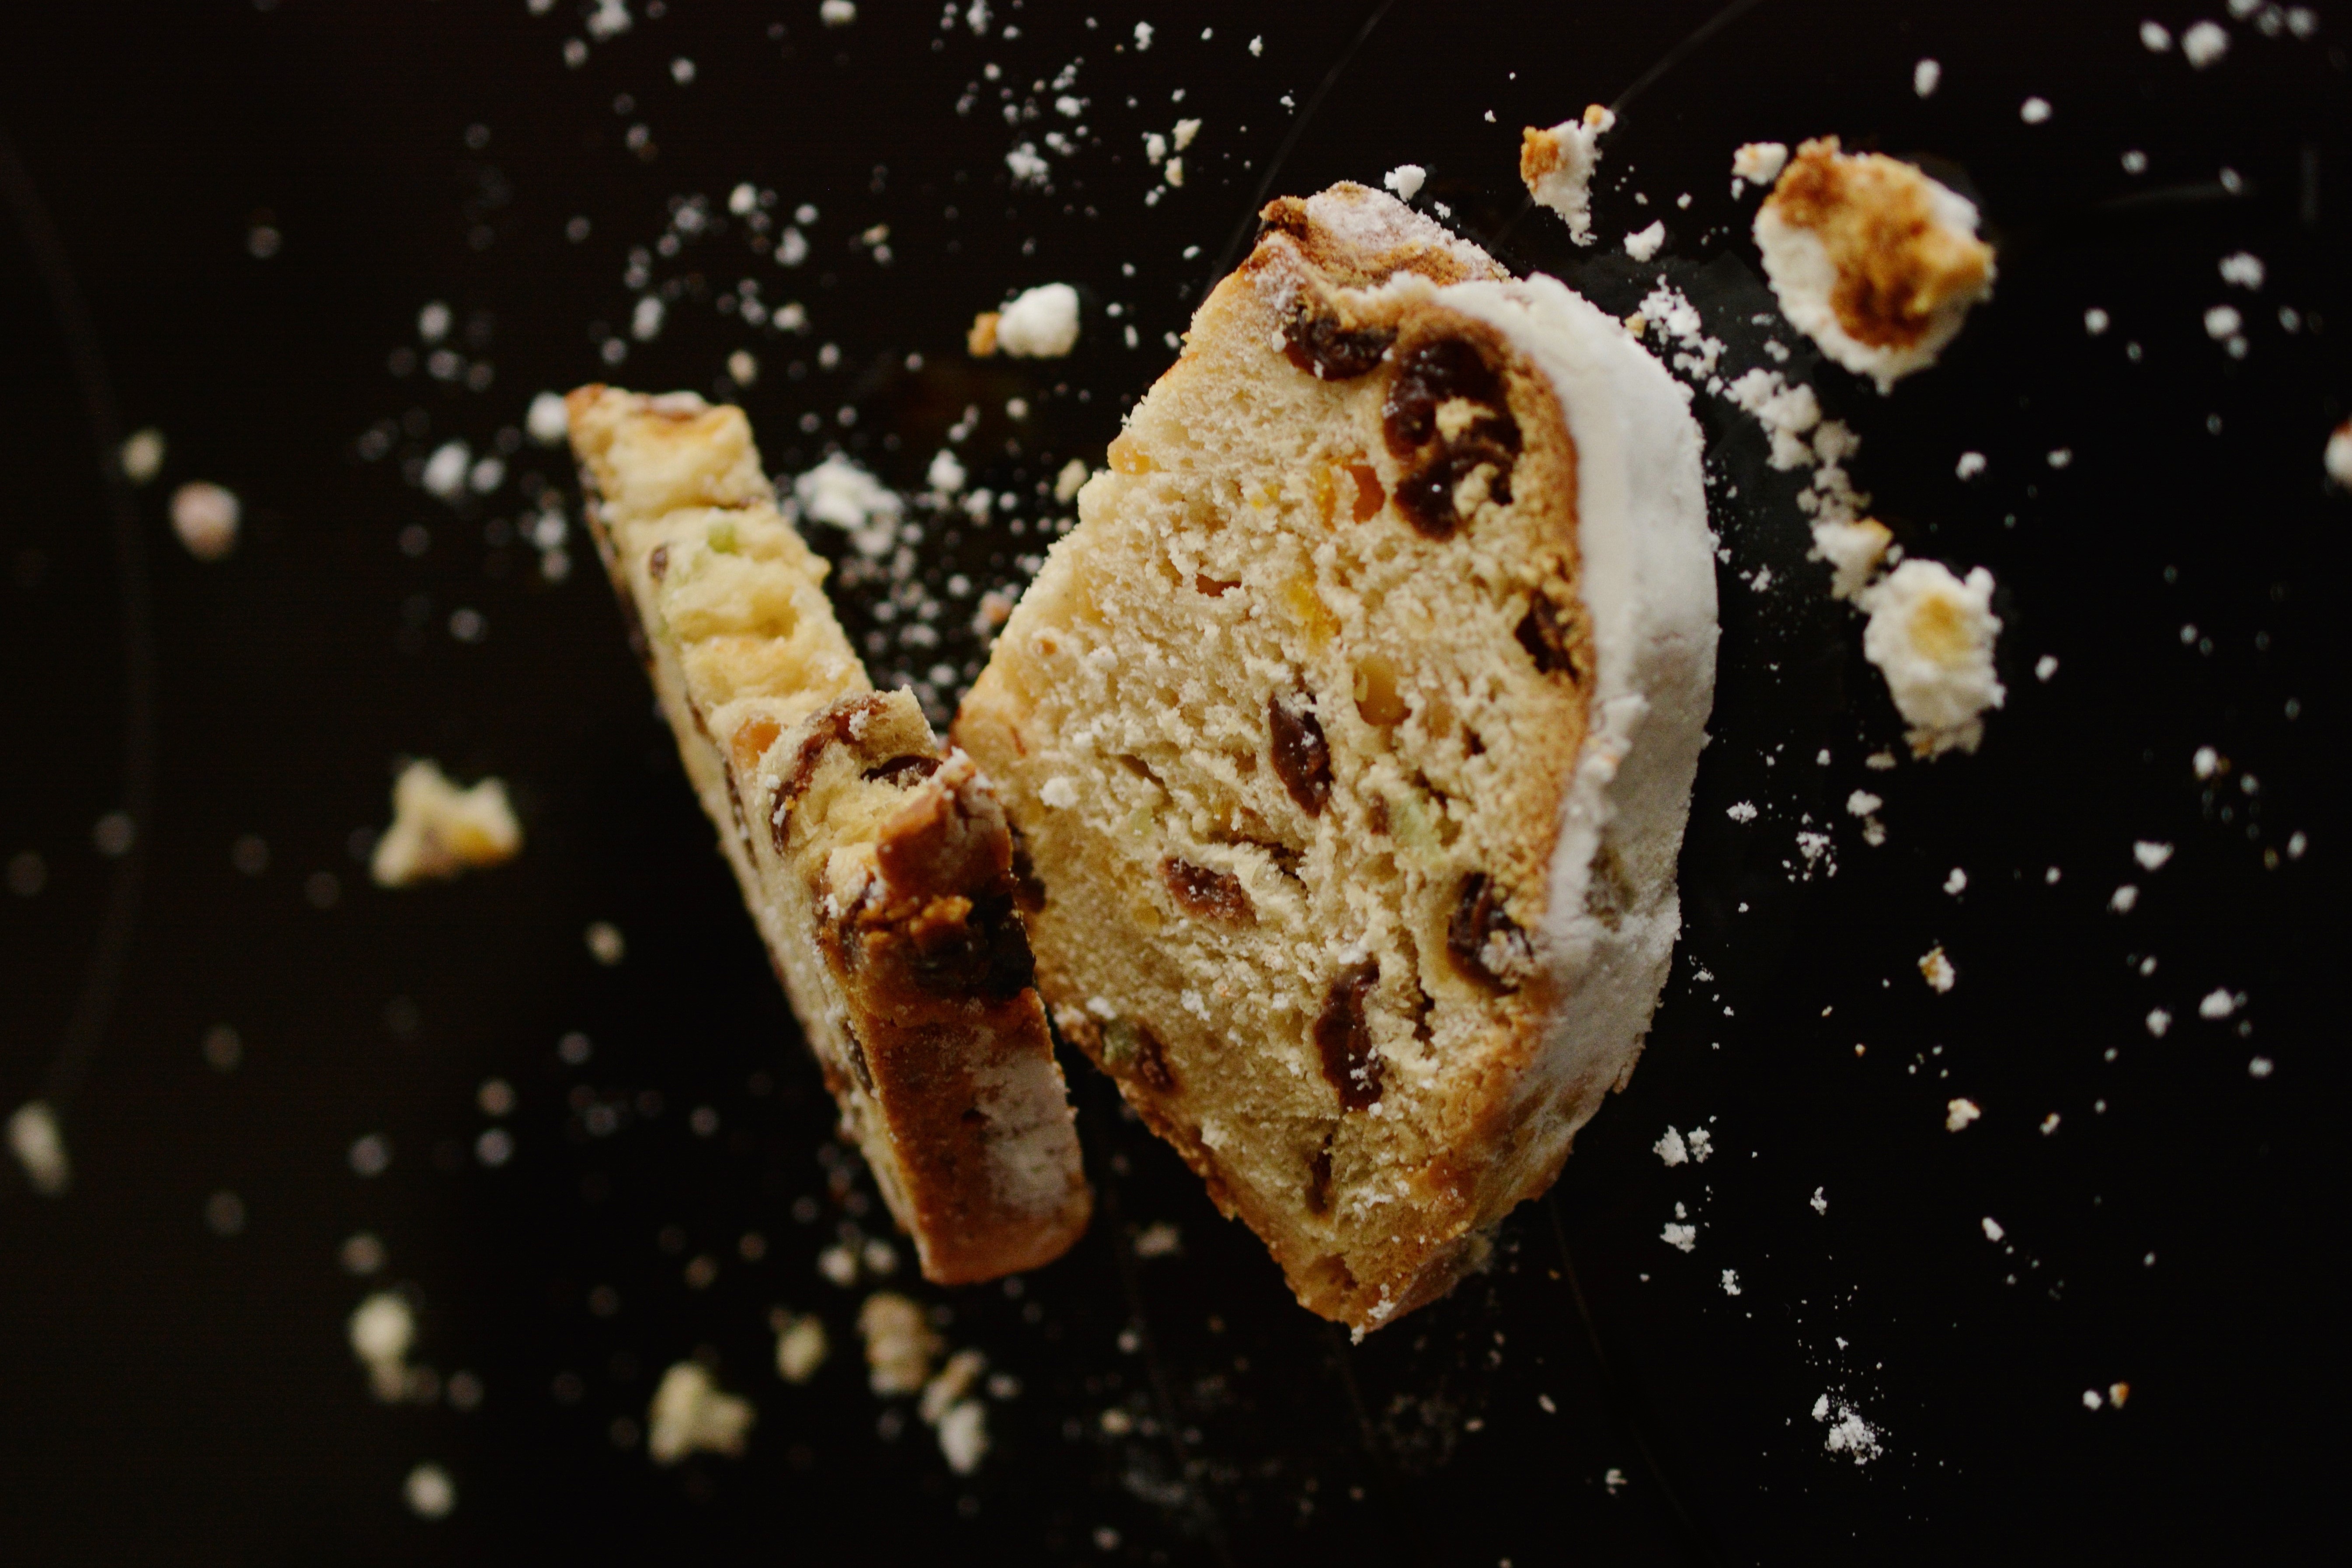
food, dish, cuisine, ingredient, dessert, cannoli, baked goods, produce, powdered sugar